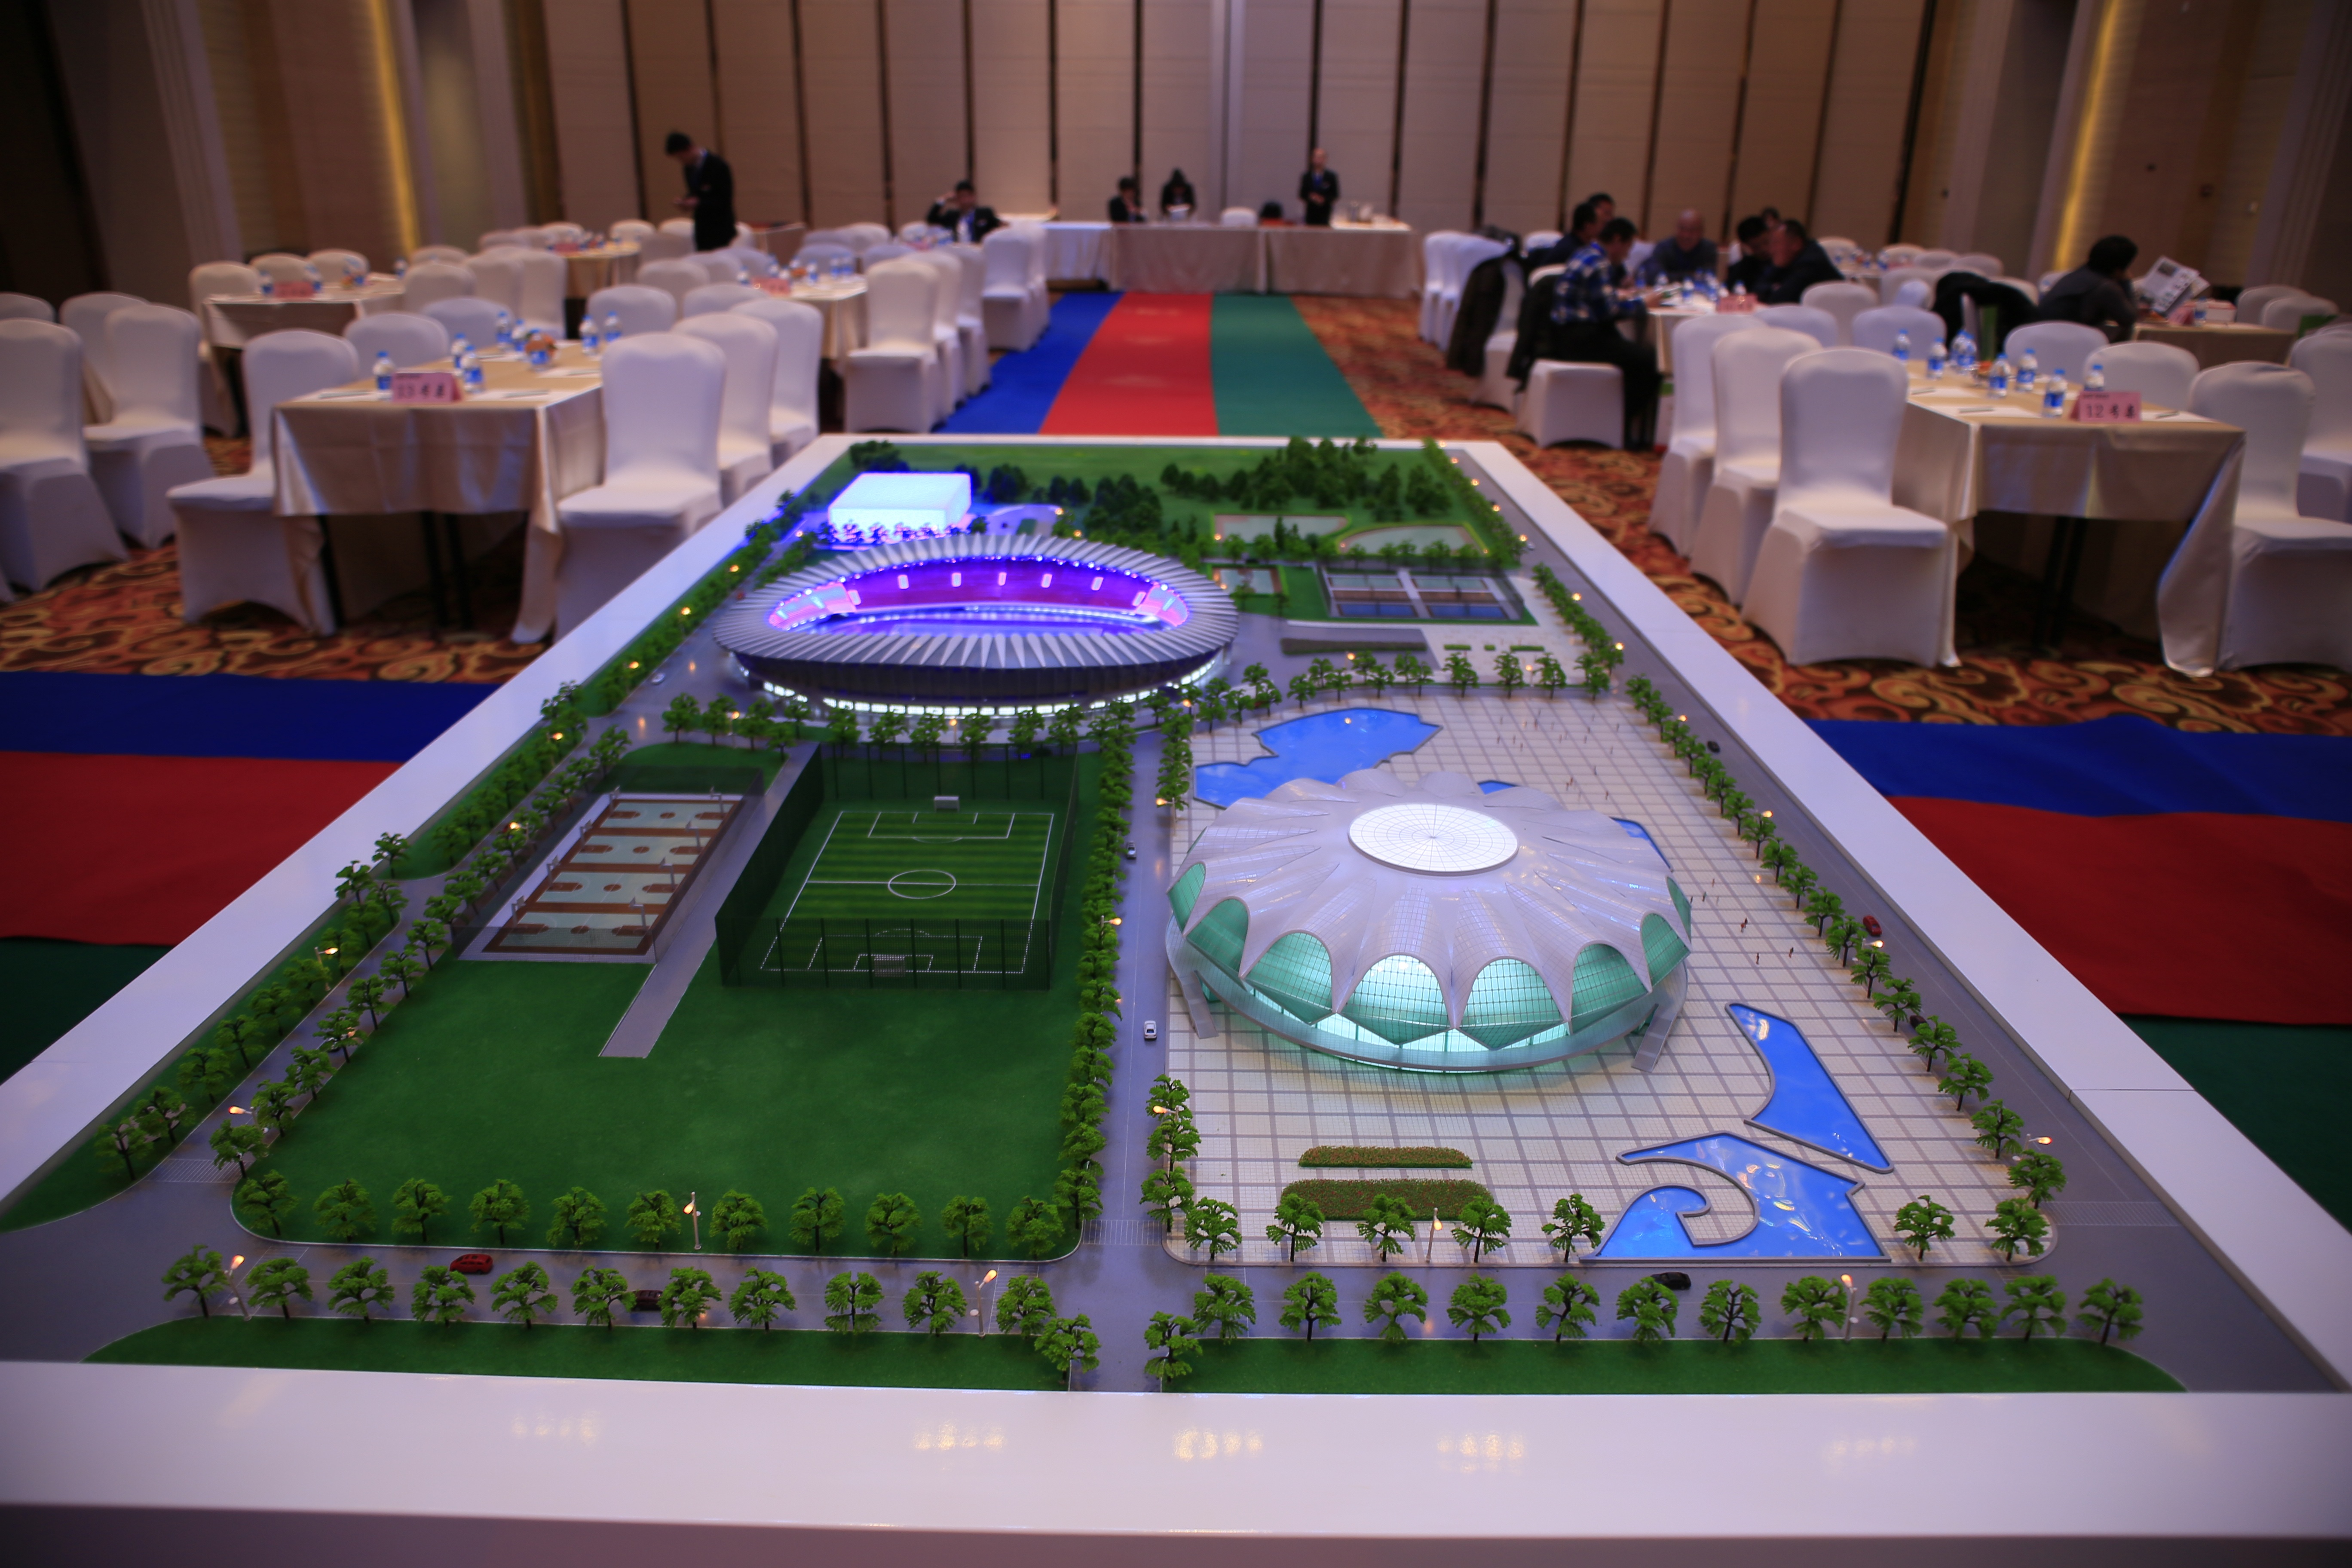
stadium, convention, investment will, annual meeting, hotel meeting